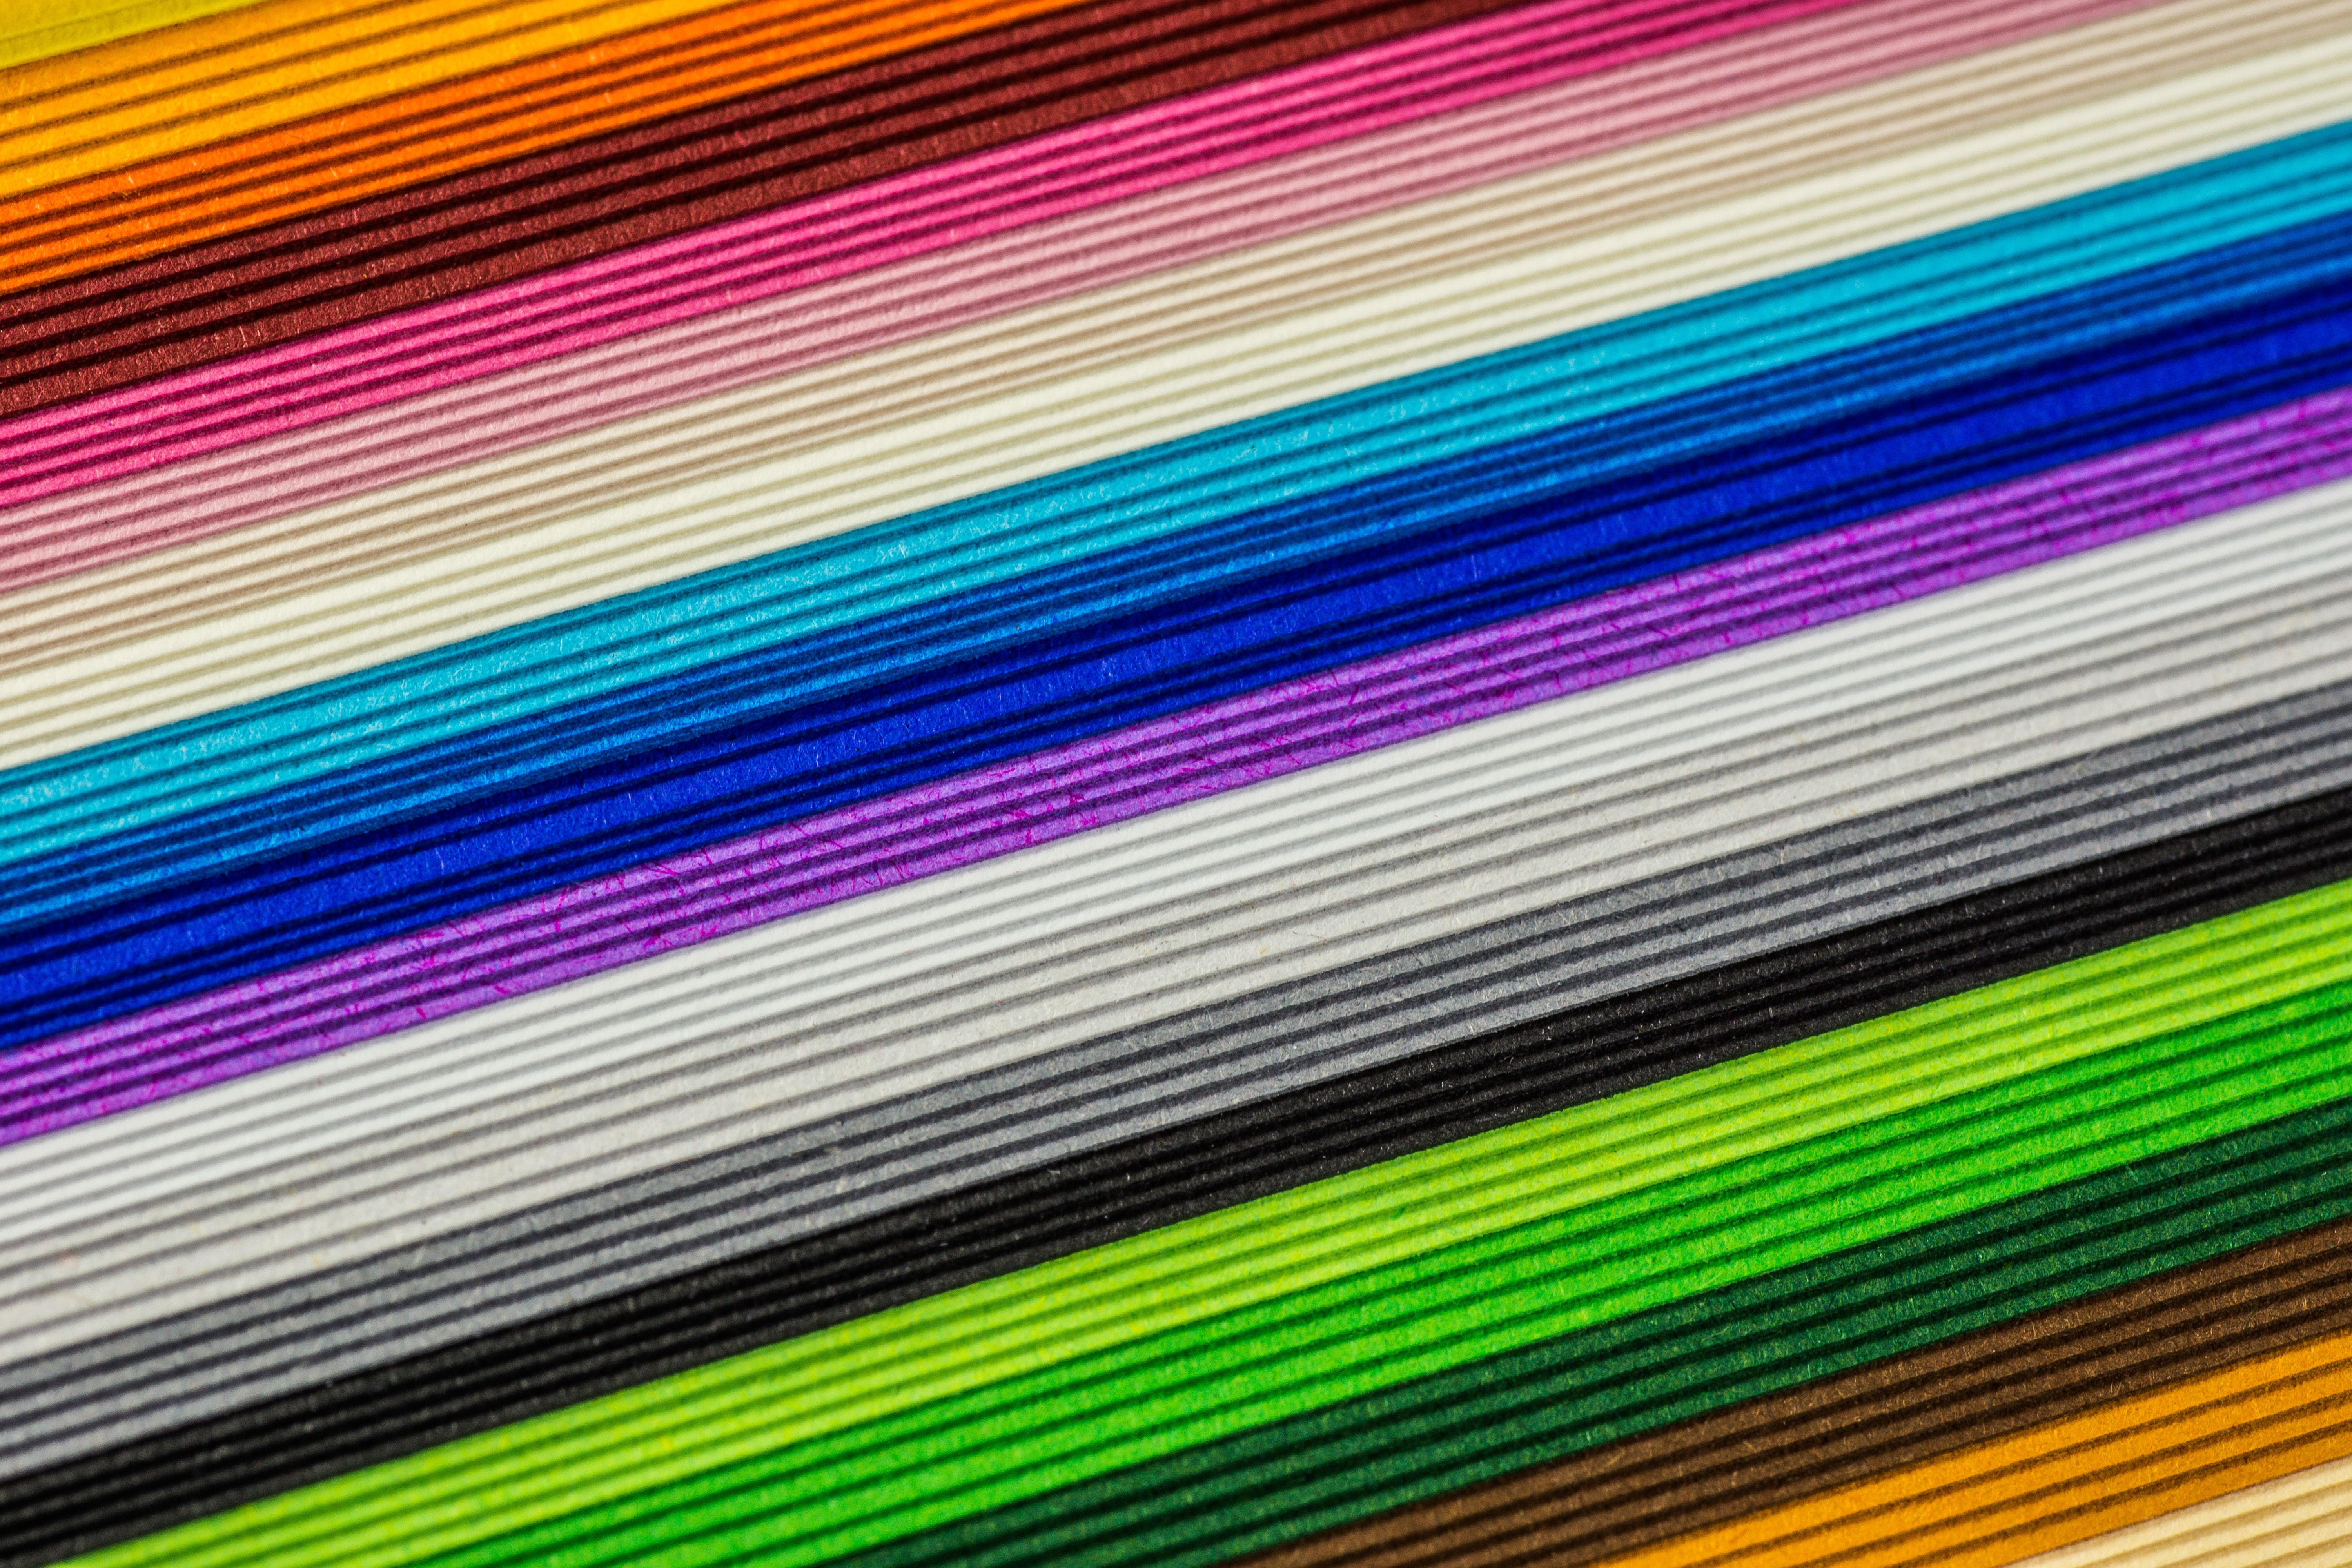
texture, purple, pattern, line, green, red, color, macro, office, brown, paint, blue, black, colorful, yellow, pink, paper, close, material, circle, interior design, grey, papers, background, design, beige, stationery, school, magenta, draw, shape, tinker, datailaufnahme, macro photo, window covering